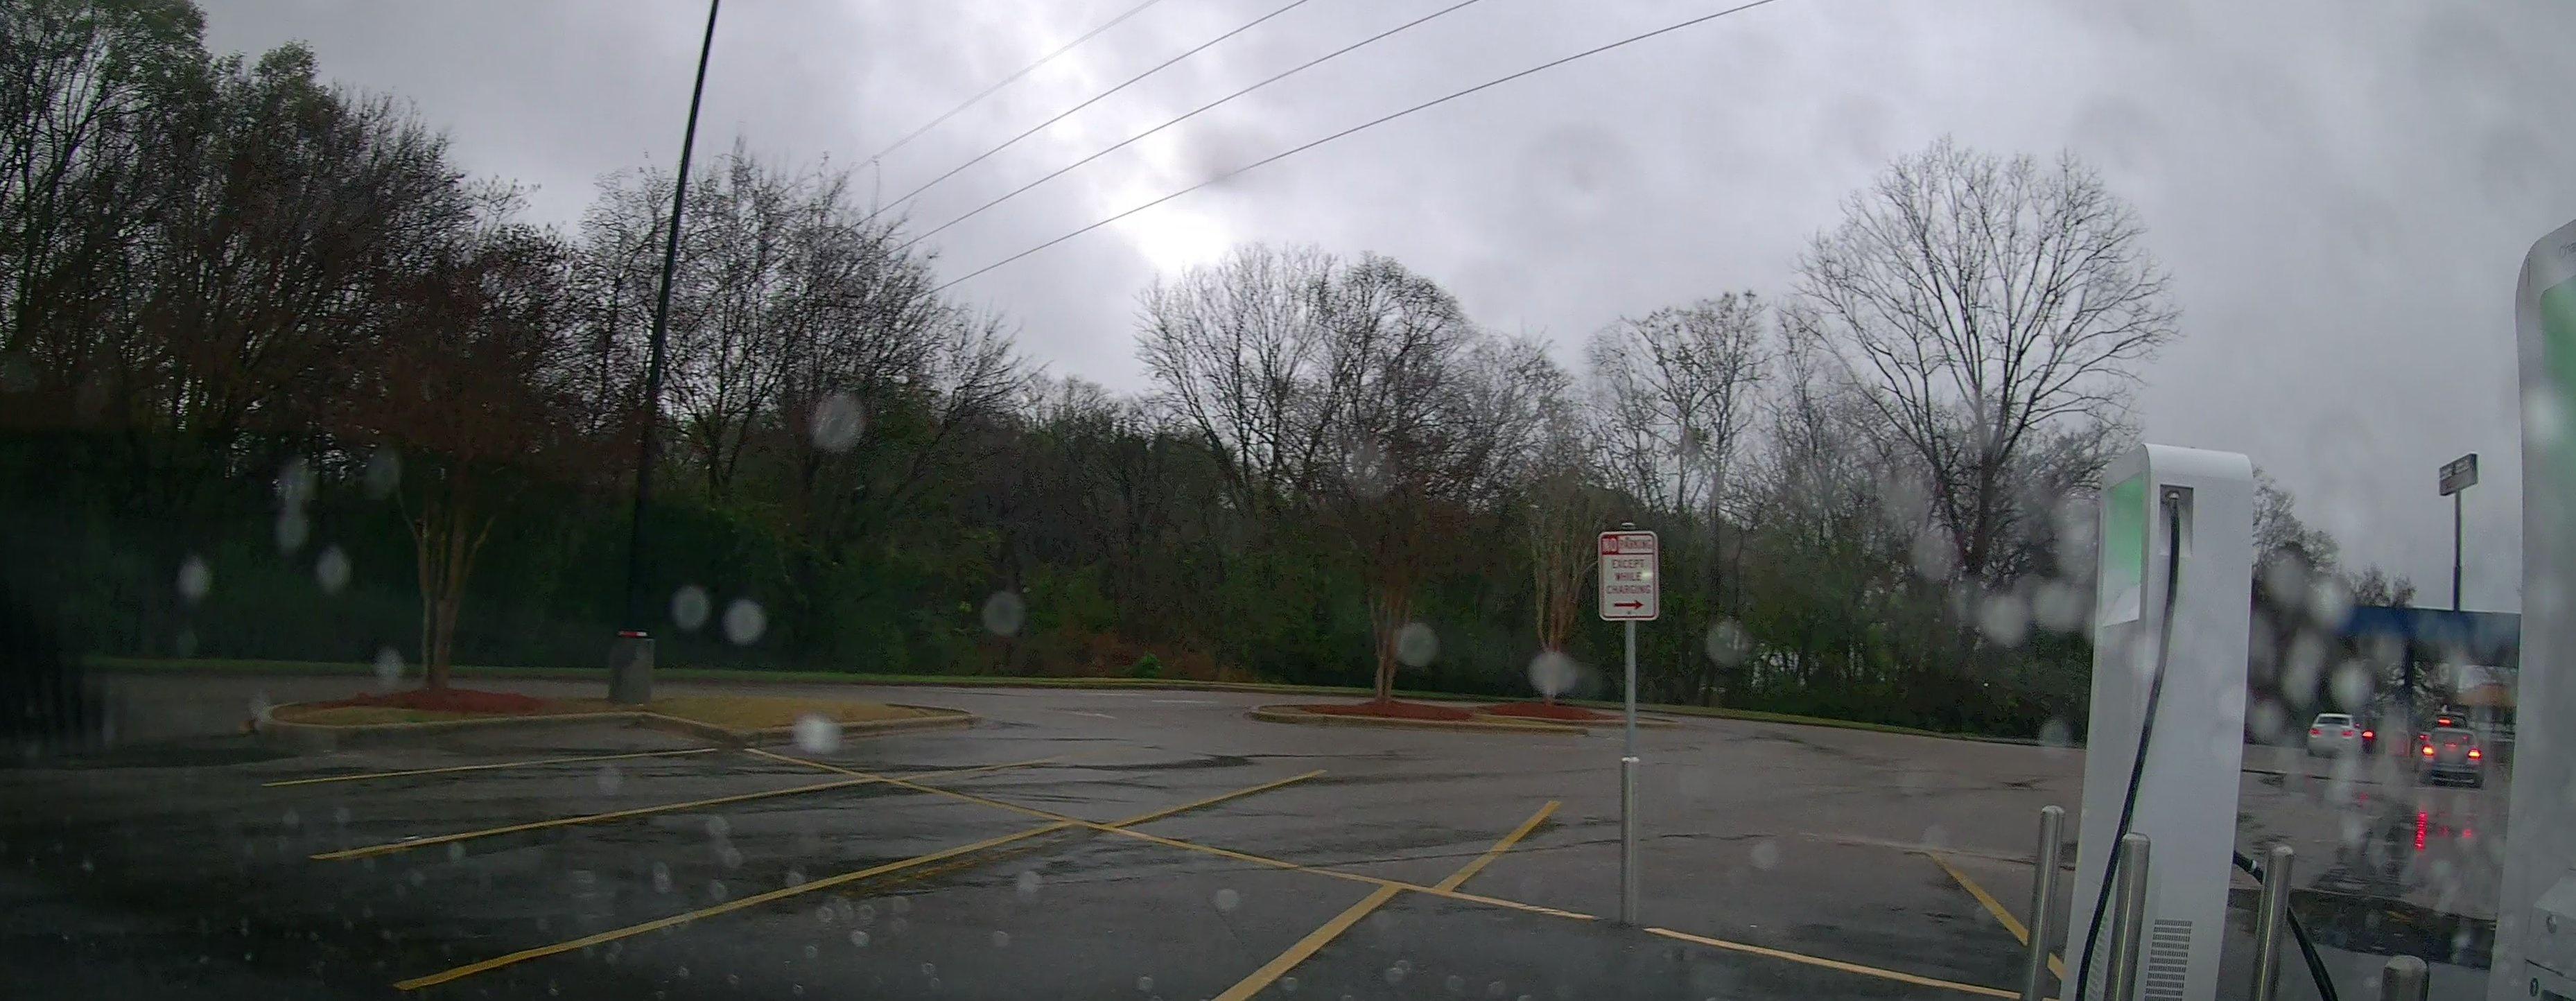
Feature: EV Charger
State: Alabama
Country: United States